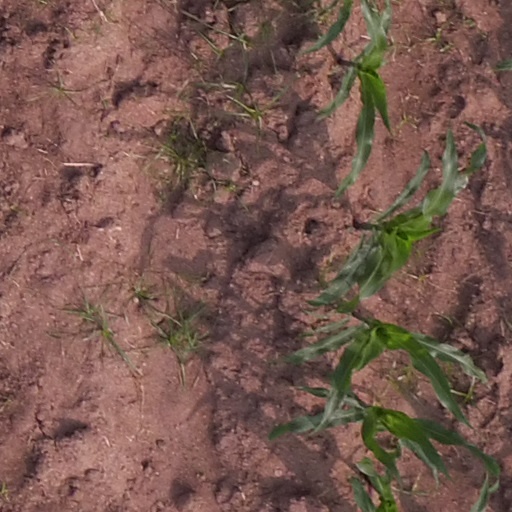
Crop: maize; corn